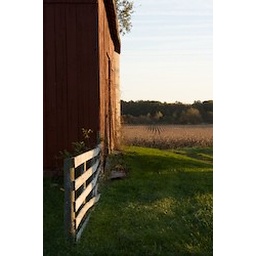
The sunsets on a red barn in rural Michigan.